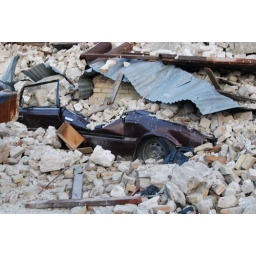
A building crashed over a car